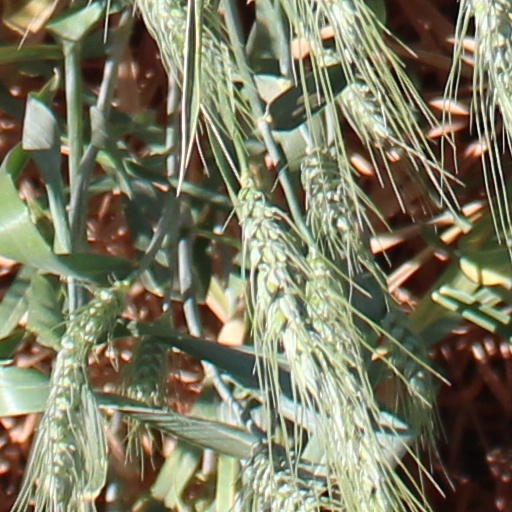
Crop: wheat